Dalmatia

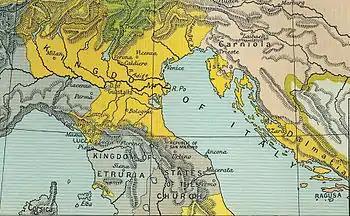
The Napoleonic Kingdom of Italy from 1806 to 1810 included Dalmatia that had belonged to Venice until 1797.

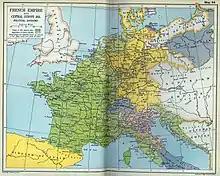
Dalmatia as a part of the Illyrian Provinces in 1811.

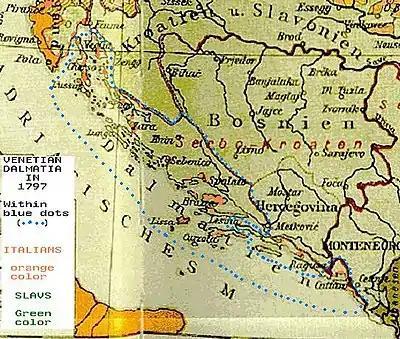
Austrian linguistic map from 1896. In green the areas where Slavs were the majority of the population, in orange the areas where Istrian Italians and Dalmatian Italians were the majority of the population. The boundaries of Venetian Dalmatia in 1797 are delimited with blue dots.

Dalmatia was first and finally sold to the Republic of Venice in 1409 but Venetian Dalmatia was not fully consolidated until 1420. The Republic of Venice in 1420 controlled the coastal part of Dalmatia and the islands, with the southern enclave, the Bay of Kotor, being called Venetian Albania. Venetian was the commercial "lingua franca" in the Mediterranean at that time, and it heavily influenced Dalmatian and to a lesser degree coastal Croatian (Chakavian) and Albanian.